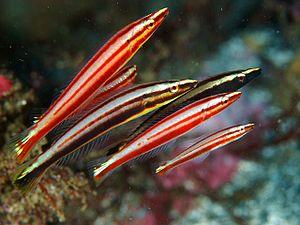
Hologymnosus doliatus, communément nommé labre sucre d'orge, est une espèce de poisson osseux de petite taille appartenant à la famille des Labridae, natif du bassin Indo-Pacifique.
Les Labridae, ou communément nommés les Labres, représentent une vaste famille de poissons avec plus de 500 espèces distinctes. Ils constituent la deuxième plus grande famille des poissons marins et la troisième plus importante famille de l'ordre des Perciformes.
Hologymnosus est un genre de poissons de la famille des Labridae, de l'ordre des Perciformes.